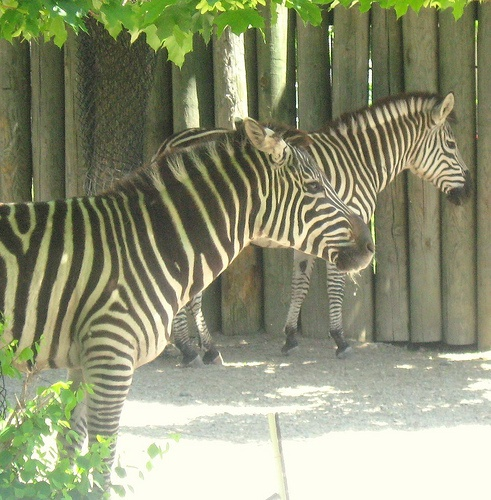
two zebras stand near each other a bush near a fence

Up close view of two zebras in a zoo.
Two zebras standing in the shade in an enclosure.
Two little  zebras behind a fence with trees.
Two Zebras on a paved surface in front of a log fence.